Ürümqi

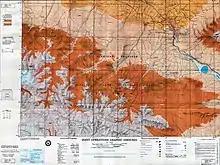
Map including Ürümqi (labeled as TI-HUA (WU-LU-MU-CH'I)) (ATC, 1971)

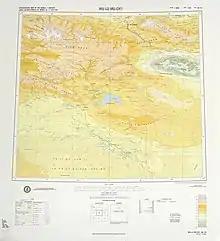
Map including Ürümqi (labeled as WU-LU-MU-CH'I) and nearby areas from the International Map of the World (1975)

Ürümqi currently comprises 8 county-level subdivisions: 7 districts and 1 county.